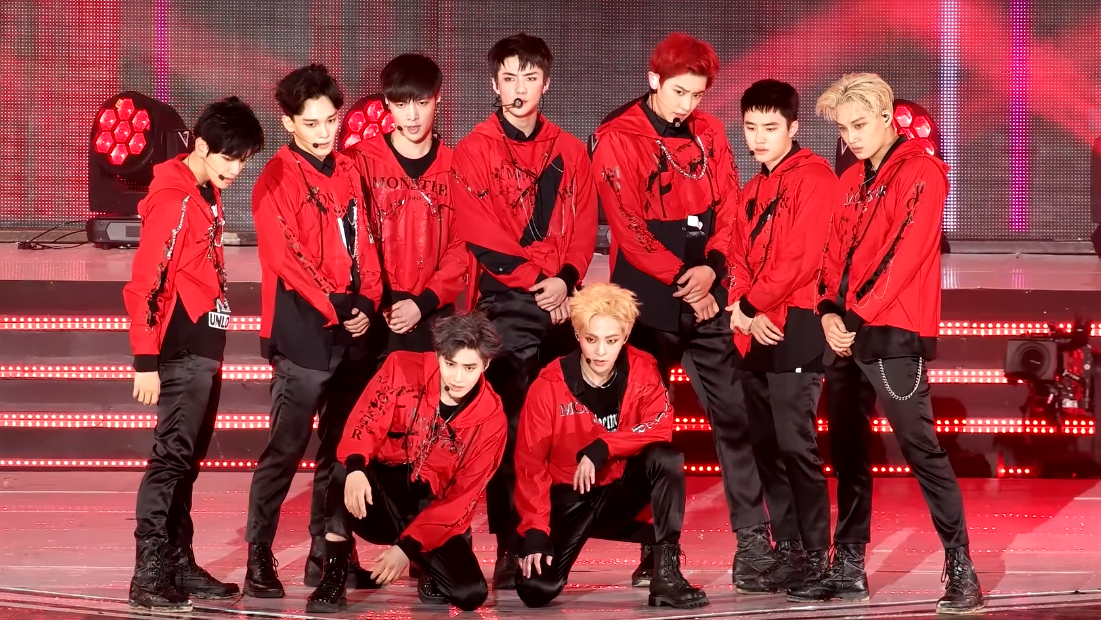
เอ็กโซ

| name = เอ็กโซ
| image = Exo monster 160618 suwon.png
| landscape = yes
| caption = เอ็กโซในเดือนสิงหาคม 2016จากซ้ายไปขวา ยืน: แบ็กฮย็อน, เฉิน, เลย์, เซฮุน, ชันย็อล, ดี.โอ., และไคจากซ้ายไปขวา คุกเข่า: ซูโฮ, ซิ่วหมิน
| origin = โซล เกาหลีใต้
| years_active = 2012–ปัจจุบัน
| current_members = * ซิ่วหมิน
* ซูโฮ
* เลย์ (นักร้อง)|เลย์
* พย็อน แบ็ก-ฮย็อน|แบ็กฮย็อน
* เฉิน (นักร้อง)|เฉิน
* ชันย็อล
* ดี.โอ. (นักร้อง)|ดี.โอ.
* ไค (นักร้อง)|ไค
* โอ เซ-ฮุน|เซฮุน
| past_members = * ลู่ หาน
* คริส อู๋|คริส
* หวง จื่อเทา|เทา
เอ็กโซ (; , มักเขียน EXO) เป็นบอยแบนด์สัญชาติจีนและเกาหลีใต้ ก่อตั้งขึ้นที่โซล ภายใต้สังกัด เอสเอ็มเอนเตอร์เทนเมนต์|SM เอนเตอร์เทนเมนต์ EXO ฟอร์มวงขึ้นในช่วงปี ค.ศ. 2011 และเปิดตัวในปี 2012 ประกอบด้วยสมาชิกจำนวนเก้าคนคือ ซูโฮ, พย็อน แบ็ก-ฮย็อน|แบ็กฮย็อน, ชันย็อล, ดี.โอ. (นักร้อง)|ดี.โอ., ไค (นักร้อง)|ไค, โอ เซ-ฮุน|เซฮุน, ซิ่วหมิน, เลย์ (นักร้อง)|เลย์ และเฉิน (นักร้อง)|เฉิน พวกเขาเป็นที่รู้จักในเรื่องความแปลกใหม่ของแนวเพลง ซึ่งเป็นที่ยอมรับและถูกชื่นชมในการนำดนตรีที่หลากหลายเข้ามาใช้ในการผลิตผลงาน ไม่ว่าจะเป็น ป็อป, ฮิปฮอป, อาร์แอนด์บีร่วมสมัย|อาร์แอนด์บี, ดนตรีอิเล็กทรอนิกส์แดนซ์|อีดีเอ็ม รวมถึง เฮาส์ (แนวดนตรี)|เฮาส์, แทร็ป และ ซินท์ป็อป EXO ทำการแสดงดนตรีในภาษาเกาหลี, จีนกลาง|แมนดาริน และภาษาญี่ปุ่น|ญี่ปุ่น ในประเทศต่าง ๆ ทั่วโลก พวกเขาถูกจัดอันดับให้เป็นที่สุดของกลุ่มคนผู้มีชื่อเสียงในการจัดอันดับผู้ทรงอิทธิพลในเกาหลีโดยนิตยสารฟอบส์ ในปี 2014 และในปี 2015 EXO ก็ถูกยกย่องให้เป็น "บอยแบนด์ที่ยิ่งใหญ่ที่สุดในโลก" โดยสื่อสาธารณะ
เดิมที EXO เปิดตัวด้วยสมาชิกทั้งหมด 12 คน แยกเป็นสองกลุ่มย่อย คือ เอ็กโซ-เค (EXO-K) (ซูโฮ|ซูโฮ, พย็อน แบ็ก-ฮย็อน|แบ็กฮย็อน, ชันย็อล, ดี.โอ. (นักร้อง)|ดี.โอ., ไค (นักร้อง)|ไค, โอ เซ-ฮุน|เซฮุน) และ เอ็กโซ-เอ็ม (EXO-M) (ซิ่วหมิน, เลย์ (นักร้อง)|เลย์, เฉิน (นักร้อง)|เฉิน และอดีตสมาชิก คริส ลู่หาน เทา) โดยมีจุดมุ่งหมายเดิมคือให้โปรโมทแยกกันระหว่างเกาหลีใต้-จีน อย่างไรก็ตาม ครั้งสุดท้ายที่มีการแยกกันโปรโมทเพลงคือในช่วงปี ค.ศ. 2014 หลังจากนั้นเป็นต้นมา EXO ก็ได้ปฏิบัติงานในฐานะวงเดี่ยวพร้อมทั้งทำการแสดงและปล่อยผลงานในหลากหลายภาษามาโดยตลอด
อัลบั้มเต็มชุดแรกของ EXO 'เอกซ์โอเอกซ์โอ (อัลบั้ม)|XOXO' (ปี 2013) กับซิงเกิลยอดฮิตอย่าง "'Growl" ได้สร้างชื่อเสียงเป็นปรากฏการณ์ให้กับวงอย่างมากมาย EXO ชนะรางวัลแดซังในงาน Golden Disc Awards ครั้งที่ 28 และรางวัล Album of the Year (อัลบั้มแห่งปี) ในงาน เอ็มเน็ตเอเชียนมิวสิกอะวอดส์|Mnet Asian Music Awards ครั้งที่ 15 ตัวอัลบั้มสามารถทำยอดขายได้ถึงหนึ่งล้านชุด ส่งผลให้ EXO เป็นกลุ่มไอดอลที่ทำยอดขายได้ดีที่สุดในรอบ 12 ปี รวมถึงอัลบั้มและผลงานถัด ๆ มา พวกเขาก็ยังสามารถรักษายอดขายไว้ได้อย่างต่อเนื่อง อัลบั้มเต็มชุดที่สอง 'เอ็กโซดัส (อัลบั้มเอ็กโซ)|EXODUS' (ปี 2015) และอัลบั้มชุดที่สามของพวกเขา 'เอ็ก'แซ็กต์|EX'ACT' (ปี 2016) ก็ยังสามารถจำหน่ายได้หลักล้านชุดเช่นเดียวกัน ผลงานอัลบั้มนี้รวมถึงอีพี โอเวอร์โดส (อีพี)|Overdose (ปี 2014) ของพวกเขาชนะรางวัลมากมายไม่ว่าจะเป็นรางวัลแดซัง สาขาอัลบั้ม สามครั้งติดต่อกันในงาน Golden Disc Awards ครั้งที่ 29, 30 และ 31ชนะรางวัล Album of the Year สามครั้งติดในงาน Mnet Asian Music Awards ครั้งที่ 16, 17 และ 18 เช่นเดียวกันกับรางวัลแดซังในงานประกาศรางวัล Seoul Music Awards ครั้งที่ 24, 25 และ 26 อัลบั้มเต็มชุดที่สี่ของพวกเขา 'เดอะวอร์ (อัลบั้ม)|The War (ปี 2017) กลายเป็นอัลบั้มที่สามารถทำยอดจำหน่ายได้มากที่สุดของ EXO ด้วยตัวเลขกว่า 1 ล้าน 6 แสน ชุด ในประเทศเกาหลีใต้ EXO ยังคงขึ้นรับรางวัล Artist of the Year (ศิลปินแห่งปี) เป็นปีที่สอง ในงาน Melon Music Awards ครั้งที่ 9Cite web|title=EXO Wins Best Artist Of The Year At The 2017 Melon Music Awards, Total Of Five Awards Soompi|website=www.soompi.com|language=en-US และสามารถรักษามาตรฐานของตนโดยมุ่งหน้าทำลายสถิติของตนเองด้วยการคว้ารางวัล Album of the Year ได้เป็นปีที่ 5 ได้ในงานประกาศรางวัล Mnet Asian Music Awards ครั้งที่ 19 นอกจากนั้นเองอัลบั้ม เดอะวอร์ (อัลบั้ม)|The War ก็ยังเป็นอัลบั้มที่ขึ้นอันดับสูงสุดบนชาร์ต บิลบอร์ด 200 ของพวกเขา
== ประวัติ ==
=== 2006-2012: การก่อตั้งวงและการเปิดตัวอย่างเป็นทางการ ===
ไฟล์:Exo 2012.jpg|thumb|300px|EXO ที่คอนเสิร์ต SM Town Live World Tour III เดือนพฤศจิกายน ปี ค.ศ. 2012 ในประเทศสิงคโปร์หัวหน้าของกลุ่ม EXO-K ซูโฮ เป็นคนแรกที่ได้เข้ามารับการฝึกฝนในค่าย เอสเอ็มเอนเตอร์เทนเมนต์|SM เอนเตอร์เทนเมนต์ หลังจากออดิชั่นผ่านในระบบแคสติ้งเมื่อปี ค.ศ. 2006 ในปีถัดมา ไค (นักร้อง)|ไค ซึ่งได้รับการสนับสนุนจากทางครอบครัวในเส้นทางนี้เองก็ได้ชนะการออดิชั่นในการประกวด SM Youth Best Contest และได้เซ็นสัญญาเข้ามาในทันที เช่นเดียวกับ ชันย็อล ซึ่งได้อันดับที่ 2 ในการประกวด Smart Model Contest พร้อมทั้ง โอ เซ-ฮุน|เซฮุน ที่ถูกพบและทาบทามโดยแมวมองของทางค่ายและได้รับการแคสติ้งเข้ามาภายในบริษัท ภายในปี 2008 และในปี 2010 ดี.โอ. (นักร้อง)|ดี.โอ. ซึ่งได้รับข้อเสนอในการเซ็นสัญญาจากทางค่ายหลังจากที่เห็นคุณสมบัติในตัวเขาจากการออดิชั่นก็ได้เข้าสังกัดเป็นลำดับถัดมา โดยสมาชิกคนสุดท้ายของฝั่ง EXO-K ก็คือ พย็อน แบ็ก-ฮย็อน|แบ็กฮย็อน ซึ่งได้เข้ามาในบริษัทด้วยระบบแคสติ้งภายในปี 2011 และใช้เวลาฝึกฝนอยู่ประมาณเพียงหนึ่งปีเท่านั้นจึงเดบิวต์สู่สายตาสาธารณชน สำหรับฝั่ง EXO-M คริส ได้ผ่านการออดิชั่น Global Audition จากประเทศประเทศแคนาดา|แคนาดาในปี ค.ศ. 2008 เขาได้ย้ายมาอยู่ที่ประเทศเกาหลีใต้เพื่อฝึกฝนเพื่อเป็นศิลปิน เช่นเดียวกันในปีเดียวกันนั้นเอง เลย์ (นักร้อง)|เลย์ ก็ได้ผ่านการออดิชั่นจากฉางชาและย้ายมาในประเทศเกาหลี ในขณะที่ ซิ่วหมิน เองก็ได้เข้าร่วมการแข่งขันพร้อมกันกับเพื่อนของเขาและชนะอันดับที่ 2 ในการออดิชั่นได้ในปี 2010 ลู่หาน นั้นถูกทาบทามเข้ามาในสังกัดโดยตัวแทนของทางค่ายในขณะที่เขาเดินเที่ยวอยู่ในแขวงมย็อง|มย็องดงและผ่านการออดิชั่นเข้ามาในเวลาถัดมา เช่นเดียวกับ เทา ซึ่งถูกทาบทามจากรายการโชว์ทักษะพิเศษ และสมาชิกคนสุดท้ายซึ่งก็คือ เฉิน เขาผ่านเข้ามาเป็นหนึ่งในสมาชิกได้โดยผ่านการแคสติ้งจากทางค่ายในปี ค.ศ. 2011
สมาชิก เลย์ ได้ให้สัมภาษณ์ในรายการแข่งขันจัดหาศิลปินในประเทศจีน Idol Producer เกี่ยวกับการก่อตั้งวง EXO ว่า จากเด็กฝึกหัดทั้งหมด 120 คน 20 คนนั้นตกรอบเหลือเพียง 100 คน 60 คนเป็นผู้ถูกเลือกหลังจากนั้นก็มีการทดสอบคัดเหลือผู้ที่มีคุณสมบัติเพียง 24 คนเท่านั้น ในแต่ละอาทิตย์จะมีการทดสอบซึ่งจะมีหนึ่งคนถูกตัดออกเสมอ จนสุดท้ายก็เหลือเพียงเมมเบอร์ 12 คนที่ได้กลายเป็น EXO
โดยในเดือนมกราคม 2011 อี ซูมาน|อี ซู-มัน ได้ประกาศว่าจะมีการเปิดตัวบอยแบนด์กลุ่มใหม่ในเดือนมีนาคม-เมษายน ปี 2011ซึ่งรูปของสมาชิก 7 คนที่ได้ใช้ชื่อกลุ่มว่า M1 ขณะที่กำลังซ้อมเต้นอยู่ได้รั่วไหลทางสื่อออนไลน์ ต่อมาในเดือนพฤษภาคม 2011 อี ซู-มัน ได้พูดถึงวงดังกล่าวกับกระแสธุรกิจฮันรยูในการสัมมนา ณ มหาวิทยาลัยสแตนฟอร์ด ซึ่งในการสัมมนาครั้งนั้นเอง เขาได้อธิบายเหตุผลในการแบ่งกลุ่มดังกล่าวเป็น 2 กลุ่มย่อย คือ M1 และ M2 โดยจะทำการโปรโมทด้วยเพลงเดียวกันทั้งในเกาหลีและจีน ซึ่งนายอีเองได้วางแผนไว้ว่าจะเปิดตัววงดังกล่าวได้ในเดือนพฤษภาคม 2011 แต่การเปิดตัวต้องล่าช้าออกไป รวมทั้งไม่มีข่าวคราวของวงดังกล่าวจนถึงเดือนตุลาคม 2011 เมื่อถึงเดือนธันวาคม ปี 2011 ทางกลุ่มได้ถูกเปิดตัวภายใต้ใช้ชื่อว่า EXO (เอ็กโซ) พร้อมกับสมาชิก 12 คน โดยมีการเผยแพร่คลิปทีเซอร์ที่อัปโหลดผ่านในยูทูบทั้งหมด 23 คลิป ตั้งแต่เดือนธันวาคม 2011 จนถึงเดือนกุมภาพันธ์ 2012เป็นการเปิดตัว โดยที่ ไค, เฉิน รวมถึงอดีตสมาชิกอย่าง ลู่หาน และ เทา เป็นสมาชิก 4 คนแรกที่ได้ปรากฏตัวต่อสาธารณชนครั้งแรกในรายการ Gayo Daejun ของสถานีโทรทัศน์ SBS ในวันที่ 29 ธันวาคม 2011
EXO-K และ EXO-M ได้ปล่อยซิงเกิลเปิดตัว MAMA (เพลงของเอ็กโซ)|MAMA ในวันที่ 8 เมษายนตามมาด้วยการปล่อยอีพี มาม่า (อีพี)|MAMA ในวันที่ 9 เมษายน โดยในวันก่อนหน้านั้น EXO-K ได้มีการแสดงเปิดตัวในรายการ ดิ มิวสิก เทรนด์ ในขณะที่ EXO-M ก็ได้แสดงในงาน China's 12th Yinyue Fengyun Bang Awards ในวันเดียวกัน หลายวันถัดมา เพลงดังกล่าวก็อยู่ในอันดับที่ 1 ของเว็บไซต์เพลงออนไลน์ และชาร์ตเพลงในจีนโดยอัลบั้มของ EXO-M อยู่ในอันดับที่ 2 บน ซินา อัลบั้ม ชาร์ต ของจีน ,อันดับที่ 5 บน กาอน ซิงเกิล ชาร์ต ของเกาหลีใต้ และอันดับที่ 12 บน บิลบอร์ด เวิลด์ อัลบั้ม ชาร์ตส่วนอัลบั้มของ EXO-K อยู่ในอันดับที่ 1 บน กาอน ซิงเกิล ชาร์ต
และอันดับที่ 8 บน บิลบอร์ด เวิลด์ อัลบั้ม ชาร์ตในขณะที่มิวสิกวีดีโอ MAMA ของ EXO-M อยู่ในอันดับที่ 1 ของเว็บสตรีมมิงของจีน ส่วนของ EXO-K ก็อยู่ในอันดับที่ 7 บน ยูทูบ โกลบอล ชาร์ต
=== 2013-2014: อัลบั้มสตูดิโอชุดแรกและทัวร์คอนเสิร์ตเดี่ยวครั้งแรก, การประสบความสำเร็จ, คริสและลู่หานยื่นฟ้องต่อสังกัด ===
ไฟล์:Korea President Park KPOP cONCERT 20130628 07.jpg|thumb|left|250px|EXO ทั้ง 12 คน กับอดีตประธานาธิบดีเกาหลีใต้ พัก กึน-ฮเย วันที่ 28 มิถุนายน 2013 ในประเทศจีน
31 พฤษภาคม 2013 EXO comeback เพลง Wolf ซึ่งเป็นเพลงจากอัลบั้มเต็มอัลบั้มแรก XOXO หลังจากห่างหายไปนานเกือบ 1 ปี บนเวที M countdown ซึ่งการ comeback ครั้งนี้ EXO-K และ EXO-M ได้กลับมารวมตัวกันทั้ง 12 คน
หลังจากจบการโปรโมตเพลง Wolf บนเวที Inkigayo ในวันที่ 21 กรกฎาคม 2013 EXO ได้ comeback อีกครั้ง ในเพลง Growl ซึ่งเป็นเพลงจากอัลบั้ม Repackage XOXO ซึ่งอัลบั้มนี้ได้เพิ่มเพลงใหม่ 3 เพลง ได้แก่ Growl, Lucky, XOXO และในวันที่ 1 สิงหาคม 2013 EXO ได้ comeback stage บนเวที M countdown
และในเดือนกันยายน เป็นช่วงจบการโปรโมตของเพลง Growl บนเวที Music Core ในวันที้ 7 กันยายน 2013 ซึ่งเพลง Growl ได้ความนิยมเป็นอย่างมาก ทำให้ EXO ได้รับรางวัลจากงานต่างๆมากมาย เช่น Song Of The Years หรือ Album Of The Years ซึ่งอัลบั้ม Repackage XOXO มียอดขาย 500,000 ก๊อปปี้ สร้างสถิติกลุ่มศิลปินที่ขายอัลบั้มได้มากที่สุดในปี 2013 จนกระทั่ง EXO comeback อีกครั้ง ในมินิอัลบั้ม Miracle In December โดย โปรโมตเพลง Miracle In December ซึ่งในช่วงแรก จะมีแค่ แบคฮยอน, เฉิน และดีโอ มาโปรโมต ต่อมาก็ได้มี ลู่หาน และ เลย์ มาสมทบด้วย และในช่วงหลังๆการโปรโมตเพลง Miracle In December ก็จะมีเพลง Christmas day เป็น Special satge ซึ่งได้โปรโมตทั้ง 12 คน และในวันที่ 5 ธันวาคม 2013 EXO ได้ comeback stage บนเวที M! Countdown
วันที่ 1 เมษายน 2014 SM เอนเตอร์เทนเมนต์ ได้แถลงว่า EXO จะเริ่มโปรโมทมินิอัลบัมใหม่ในวันที่ 15 พฤษภาคม โดยได้ปล่อยรูปทีเซอร์เดี่ยวออกมา และมีชื่อของเพลงไตเติ้ลว่า "Overdose"
ในวันที่ 15 เมษายน 2014 เวลาราว 20:00 น. EXO ได้แสดง comeback showcase โดยออกอากาศผ่านทาง Samsung Music ในระบบออนไลน์ ซึ่งเป็นที่แรกในการปล่อยมิวสิกวิดีโอเพลง Overdose ให้แฟนๆได้รับชม รวมทั้งได้แสดงเพลงฮิตเก่าๆ ของพวกเขาในโชว์เคสครั้งนี้ด้วย โดย EXO ได้โปรโมทมินิอัลบัมนี้ทั้ง 2 ประเทศ คือ เกาหลีและจีนไปพร้อมกันเช่นเคย แต่ด้วยสถานการณ์ของเกาหลีใต้เรื่องอุบัติเหตุเรือเฟอร์รี่ในเวลานั้น ทำให้ EXO-K ต้องเลื่อนโปรโมทที่เกาหลีใต้ออกไปก่อน ส่วนทางด้าน EXO-M ได้คัมแบ็คที่จีนในวันที่ 19 เมษายน 2014 บนเวที Global Chinese Music โดยในตอนแรกมินิอัลบัมนี้จะถูกปล่อยออนไลน์ในวันที่ 21 เมษายน แต่ถูกเลื่อนออกไปเป็น 7 พฤษภาคม 2014 จึงทำให้เพลง Overdose ของพวกเขาได้รับการตอบรับอย่างดีเยี่ยมจากชาร์ตเพลง จนได้รับ "All-kill" ภายในเวลา 7 ชั่วโมงหลังจากที่ปล่อยเพลงออกมาหนังสือ Exo (Exoplanet) หน้า 7
=== 2015-2017: ผลงานเป็นที่รู้จักและมีชื่อเสียงอย่างกว้างขวาง, เทายื่นฟ้องต่อสังกัด, คริสและลู่หานถอนตัวออกจากวง ===
=== 2018–ปัจจุบัน: อัลบั้มเต็มชุดแรกในประเทศญี่ปุ่น, การแสดงสดที่สนามกีฬาโอลิมปิกฤดูหนาวและการได้รับการยอมรับ ===
ไฟล์:After the 2018 Winter Olympics closing ceremony 5.jpg|thumb|320x320px|EXO กับประธานาธิบดีเกาหลีใต้ มุน แจ-อิน และ อิวานกา ทรัมป์ พร้อมทั้งซีแอล (นักร้อง)|ซีแอล ที่งานแข่งขันกีฬาโอลิมปิกฤดูหนาว ในเดือนกุมภาพันธ์ ปี 2018
ในวันที่ 16 มกราคม "พาวเวอร์ (เพลงของเอ็กโซ)|Power" ได้ถูกนำไปเปิดในงานแสดงน้ำพุแห่งดูไบ ณ ทะเลสาบบุรจญ์เคาะลีฟะฮ์ในสหรัฐอาหรับเอมิเรตส์ ถือเป็นเพลงสัญชาติเกาหลีเพลงแรกที่ได้ใช้ในงานแสดงนี้ การแสดงน้ำพุจะควบคุมการทำงานด้วยระบบคอมพิวเตอร์ แสดงประกอบดนตรีพร้อมแสงสีอย่างอลังการ สมาชิกวง EXO ทั้ง 7 คน (ไม่รวม ดี.โอ. และ เลย์) เองก็ได้เดินทางเพื่อไปชมงานแสดงครั้งนี้ด้วยเช่นกัน โดยตามกำหนดแล้วนั้นเพลง "Power" จะถูกเปิดในการแสดงน้ำพุนี้ไปจนสิ้นเดือนมกราคม อย่างไรก็ตามกำหนดการดังกล่าวได้ถูกเลื่อนขยายออกไปจนถึงวันที่ 31 มีนาคม จึงนับได้ว่าโชว์น้ำพุนั้นใช้เพลงนี้ในการทำการแสดงทั้งหมด 5 ครั้งต่อสัปดาห์ด้วยกัน ในวันที่ 31 มกราคม EXO ได้ปล่อยอัลบั้มเต็มชุดแรกของพวกเขาในประเทศญี่ปุ่น ชื่อว่า "เคานต์ดาวน์ (อัลบั้มเอ็กโซ) |COUNTDOWN" อัลบั้มได้เปิดตัวบนชาร์ตรายสัปดาห์ด้วยอันดับที่ 1 บนชาร์ตชื่อดังอย่าง ออริคอน โดยสามารถทำยอดขายรวมได้ประมาณ 89,000 ชุด ทำให้ EXO เป็นศิลปินต่างชาติกลุ่มแรกในญี่ปุ่นที่สามารถนำผลงานทั้งซิงเกิลและอัลบั้มเต็มขึ้นสู่อันดับที่ 1 บนชาร์ตรายสัปดาห์ของออริคอนได้Cite web|title=EXO Tops Weekly Oricon Chart With 1st Japanese Studio Album Soompi|website=www.soompi.com โดยภายใน 10 วันหลังจากเปิดตัวอัลบั้ม ในวันที่ 9 กุมภาพันธ์ "COUNTDOWN" ก็ได้รับการรับรองอยู่ในระดับ 'ทองคำ' โดยสมาคมอุตสาหกรรมแผ่นเสียงของญี่ปุ่น
ในช่วงต้นเดือนกุมภาพันธ์ได้มีการประกาศว่า EXO ได้เป็นส่วนหนึ่งในการแสดงปิดงาน โอลิมปิกฤดูหนาว 2018 ที่เมืองพย็องชังในวันที่ 25 กุมภาพันธ์ ในฐานะตัวแทนของอุตสาหกรรมเพลงเคป็อปร่วมกับ ซีแอล (นักร้อง)|ซีแอล EXO ได้เปิดฉากการแสดงที่ยอดเยี่ยมด้วยการโชว์เพลงยอดฮิตอย่าง Growl และ Power การแสดงครั้งนี้ได้ยกระดับอุตสาหกรรมวงการเพลงของเคป็อปไปอีกขั้น โดยได้รับการตอบรับอย่างดีจากผู้คนทั่วโลกและถือได้ว่าเป็นการสร้างประวัติศาสตร์หน้าใหม่ของวงการเพลงเกาหลีที่ไม่มีกลุ่มใดเคยทำมาก่อน และก่อนหน้านั้นเอง แบ็กฮย็อนหนึ่งในสมาชิกวง EXO ได้รับเกียรติให้ร่วมขับร้องเพลงชาติในพิธีเปิดงานต้อนรับคณะกรรมการโอลิมปิกสากล ในวันที่ 5 กุมภาพันธ์ ซึ่งวง EXO นั้นก็ได้ทำการแสดงบนเวทีพิเศษในคอนเสิร์ตนับถอยหลัง 100 วัน สู่วันเปิดงาน โอลิมปิกฤดูหนาว 2018 ไปในวันที่ 1 พฤศจิกายน ปี ค.ศ. 2017 ด้วยเช่นกัน
ในเดือนมีนาคมถัดมา โรงกษาปณ์แห่งชาติเกาหลีที่ได้รับผิดชอบในการผลิตเหรียญรางวัลงานแข่งขันโอลิมปิกฤดูหนาวได้ออกมาประกาศว่าจะผลิตเหรียญที่ระลึกขึ้นสำหรับ EXO เพื่อเป็นเกียรติให้กับการที่พวกเขาได้ขึ้นเป็นจุดศูนย์กลางของกระแสความนิยมในวงการเพลงเกาหลีใต้ ซึ่ง EXO เป็นศิลปินกลุ่มแรกและกลุ่มเดียวในขณะนี้ที่ได้รับเกียรตินี้จากหน่วยงานของรัฐบาล โดยทางโรงกษาปณ์มีแผนที่จะปล่อยเหรียญที่ระลึกออกมาในช่วงกลางเดือนเมษายน
== สมาชิก ==
| class="wikitable"
! colspan=3 | ชื่อในวงการ
! colspan=3 | ชื่อจริง
! rowspan=2 | วันเกิด
! rowspan=2 | สถานที่เกิด
! rowspan=2 | สัญชาติ
! rowspan=2 | ตำแหน่ง
! rowspan=2 | ยูนิต
! rowspan=2 | ระยะการเข้าร่วมวง
|-
! ไทย
! เกาหลี
! อังกฤษ
! ไทย
! เกาหลี / จีน
! อังกฤษ
|-
| ซิ่วหมิน
| 시우민
| Xiumin
| คิม มิน-ซ็อก
| 김민석
| Kim Min-seok
|
| จังหวัดคย็องกี|คย็องกี
| rowspan="2" |
| นักร้องนำ, แร็ปเปอร์, นักเต้นนำ
| EXO-M, EXO-CBX
| rowspan="9" | 2012–ปัจจุบัน
|-
| ซูโฮ
| 수호
| Suho
| คิม จุน-มย็อน
| 김준면
| Kim Jun-myeon
|
| โซล
| หัวหน้าวง, นักร้องนำ
| EXO-K
|-
| เลย์ (นักร้อง)|เลย์
| 레이
| Lay
| จาง อี้ชิง
| 张艺兴
| Zhang Yixing
|
| มณฑลหูหนาน
|
| นักร้องเสริม, นักเต้นหลัก
| EXO-M
|-
| พย็อน แบ็ก-ฮย็อน|แบ็กฮย็อน
| 백현
| Baekhyun
| พย็อน แบ็ก-ฮย็อน
| 변백현
| Byun Baek-hyun
|
| จังหวัดคย็องกี|คย็องกี
| rowspan="6" |
| นักร้องเสียงหลัก
| EXO-K, EXO-CBX
|-
| เฉิน (นักร้อง)|เฉิน
| 첸
| Chen
| คิม จง-แด
| 김종대
| Kim Jong-dae
|
| แทจ็อน
| นักร้องเสียงหลัก
| EXO-M, EXO-CBX
|-
| ชันย็อล
| 찬열
| Chanyeol
| พัก ชัน-ย็อล
| 박찬열
| Park Chan-yeol
|
| โซล
| นักร้องเสริม, แร็ปเปอร์หลัก
| EXO-K
|-
| ดี.โอ. (นักร้อง)|ดี.โอ.
| 디오
| D.O.
| โท กย็อง-ซู
| 도경수
| Do Kyung-soo
|
| จังหวัดคย็องกี|คย็องกี
| นักร้องเสียงหลัก
| EXO-K
|-
| ไค (นักร้อง)|ไค
| 카이
| Kai
| คิม จง-อิน
| 김종인
| Kim Jong-in
|
| ช็อลลาใต้
| นักร้องเสริม, แร็ปเปอร์, นักเต้นหลัก, เซ็นเตอร์
| EXO-K
|-
| โอ เซ-ฮุน|เซฮุน
| 세훈
| Sehun
| โอ เซ-ฮุน
| 오세훈
| Oh Se-hun
|
| โซล
| นักร้องสนับสนุน, แร็ปเปอร์นำ, นักเต้นนำ, น้องเล็ก
| EXO-K
|-
! colspan="12" |อดีตสมาชิก
|-
|ลู่หาน
| 루한
| Luhan
| ลู่ หาน
| 鹿晗
| Lu Han
|
| ปักกิ่ง
| rowspan="3" |
| นักร้องนำ, นักเต้นนำ
| rowspan="3" | EXO-M
| rowspan="2" | 2012–2014
|-
|คริส
| 크리스
| Kris
| อู๋ อี้ฝาน
| 吴亦凡
| Wu Yifan
|
| มณฑลกวางตุ้ง
| หัวหน้าวงยูนิต M, นักร้องเสริม, แร็ปเปอร์หลัก
|-
| เทา
| 타오
| Tao
| หวง จื่อเทา
| 黃子韬
| Huang Zitao
|
| มณฑลซานตง|มณฑลชานตง
| นักร้องเสริม, แร็ปเปอร์นำ, นักเต้นนำ
| 2012–2015
|
== ยูนิตย่อยและกิจกรรมเดี่ยวของสมาชิก ==
ไฟล์:161031_첸백시_1주년_3.png|alt=|left|thumb|240x240px|เอ็กโซ-ซีบีเอกซ์ ที่งานโชว์เคสเดบิวต์ครั้งแรกในวันที่ 31 ตุลาคม ปี 2016
ในวันที่ 5 ตุลาคม ปี ค.ศ. 2016 ทางบริษัทเอสเอ็มเอนเตอร์เทนเมนต์ได้ประกาศเปิดตัวยูนิตย่อยแรกของเอ็กโซ ซึ่งประกอบไปด้วยสมาชิกสามคนคือ เฉิน (นักร้อง)|เฉิน, พย็อน แบ็ก-ฮย็อน|แบ็กฮย็อน และซิ่วหมิน ที่ได้มีผลงานร่วมกันร้องเพลงประกอบละครหลัก เพลง "ฟอร์ยู" ให้กับละครโทรทัศน์ทางช่องเอสบีเอสเรื่อง "ข้ามมิติ ลิขิตสวรรค์" ไปก่อนหน้าไม่นานนัก ในวันที่ 24 เดือนเดียวกัน ทางยูนิตก็ได้ถูกเปิดเผยในชื่อที่เรียกว่า เอ็กโซ-ซีบีเอกซ์ ซึ่ง "ซีบีเอกซ์" นั้นมีความหมายจากการนำตัวอักษรภาษาอังกฤษพยัญชนะแรกของทั้งสามคน (Chen, Baekhyun และ Xiumin มาย่อเหลือเป็น CBX โดยสามารถเรียกชื่อในภาษาอังกฤษคือ "ซีบีเอกซ์" หรือภาษาเกาหลี "เฉินแบ็กชิ")
เอ็กโซ-ซีบีเอกซ์ได้ปรากฏตัวสู่สายตาสาธารณะชนครั้งแรกด้วยเอกซ์เทนเดดเพลย์ชื่อ "เฮย์มามา!" มิวสิกวิดีโอสำหรับเพลงนำที่มีชื่อเดียวกับเอกซ์เทนเดดเพลย์ ถูกปล่อยออกมาในวันที่ 31 ตุลาคม อัลบั้มของพวกเขาจัดว่าอยู่ในขั้นประสบความสำเร็จโดยสามารถทำยอดขายได้มากที่สุดในหมวดศิลปินยูนิตย่อยในปี 2016 ด้วยตัวเลขกว่า 275,191 ชุดด้วยกัน เอ็กโซ-ซีบีเอกซ์ได้เปิดตัวครั้งแรกในประเทศญี่ปุ่นในวันที่ 24 พฤษภาคม 2017 ด้วยเอกซ์เทนเดดเพลย์ "เกิลส์ (อีพีเอ็กโซ-ซีบีเอกซ์)|เกิลส์" ซึ่งก่อนปรากฏตัวในประเทศญี่ปุ่นนั้น พวกเขาได้ปล่อยมิวสิกวิดีโอของเพลงโปรโมตหลัก "คา-ชิง! (เพลงของเอ็กโซ-ซีบีเอกซ์)|คา-ชิง!" มาก่อนแล้วในวันที่ 30 เมษายน 2017 หลังจากปล่อยตัวอัลบั้มออกมา พวกเขาสามารถทำยอดขายได้กว่า 60,000 ชุด และสามารถขึ้นไปสู่อันดับต้น ๆ ในชาร์ตการจัดอันดับอัลบั้มของแกออนชาร์ตประเทศเกาหลีใต้ได้ด้วยเช่นกัน
== บทบาทด้านอื่นในวงการ ==
=== พรีเซนเตอร์โฆษณา ===
ในช่วงต้นเดือนกุมภาพันธ์ของปี ค.ศ. 2013 EXO ได้มีบทบาทในการเป็นพรีเซนเตอร์ให้กับแบรนด์เสื้อผ้า "โคลอนสปอร์ต" ทางแบรนด์ได้ตั้งชื่อรุ่นรองเท้าตามชื่อของพวกเขาคือ "MOVE-XO"นอกจากนี้เองทางวงก็ได้เปิดตัวแบรนด์เสื้อผ้าของตัวเองที่เรียกว่า "Boy Who Cried Wolf" (BWCW) ซึ่งเป็นการหุ้นกับแบรนด์เสื้อผ้าสไตล์สตรีทหลากหลายยี่ห้อด้วยกัน โดยร้านค้าของแบรนด์นั้นตั้งอยู่ที่ OUTLAB ถนนชินซาดงคาโรซูกิล อีกทั้ง EXO ก็ได้มีสัญญาเป็นจำนวนสองปีกับแบรนด์เครื่องสำอาง "Nature Republic" ด้วยเช่นกันปัจจุบันวง EXO ได้ทำหน้าที่เป็นพรีเซนเตอร์ให้กับแบรนด์สินค้ามากมายหลายชนิดไม่ว่าจะเป็น "ซัมซุง", แบรนด์เสื้อผ้า "SPAO", ไอศกรีม"บาสกิ้นรอบบิ้นส์|บาสกิ้น รอบบิ้นส์", ชุดนักเรียน"ไอวีคลับ", แบรนด์แฟชั่น "MCM", ขนมเปเปโร, "ลอตเต้เวิลด์", ห้างสรรพสินค้าปลอดภาษี"ลอตเต้ดิวตี้ฟรี", "ชาเย็นคังชือฝุ," หมวก"แฮทส์ออน," ไก่"กุมเน", และรองเท้ากีฬา"สเก็ตเชอร์ส"Cite web|title=Star Avenue > Lotte Duty Free Music Video > Movie Sketch > EXO LOTTE DUTY FREE|website=en.lottedfs.com
=== การช่วยเหลือสังคม ===
สมาชิกฝั่ง EXO-K ได้รับเกียรติให้เป็นทูตสันถวไมตรีสำหรับงาน Red Cross Youth ในประเทศเกาหลีใต้ในเดือนธันวาคมปี ค.ศ. 2012 EXO และ นักแสดงสาว แพ ดู-นา ได้รับแต่งตั้งให้เป็นทูตสันถวไมตรีร่วมกันอย่างเป็นทางการในงาน Fashion-KODE ปี 2014 ซึ่งมีกระทรวงวัฒนธรรมกีฬาและการท่องเที่ยวของเกาหลีและหน่วยงานจัดงานเทศกาลแฟชั่นของเกาหลีร่วมกันเป็นเจ้าภาพในเดือนกรกฎาคม ปี ค.ศ. 2014 และในเดือนกรกฎาคมปีเดียวกัน บริษัทซัมซุงได้ประกาศให้ EXO เป็นแบรนด์แอมบาสเดอร์ในงานแข่งขันกีฬาโอลิมปิกเยาวชนฤดูร้อน 2014
ในปี ค.ศ. 2015 EXO ได้เข้าร่วมโปรเจกต์ "Smile for U" ซึ่งเป็นการร่วมมือกันระหว่างบริษัท SM เอนเตอร์เทนเมนต์ และ ยูนิเซฟ ที่ได้จัดโครงการการกุศลทางด้านการศึกษาสาขาดนตรีเพื่อเยาวชนในทวีปเอเชีย โดยทางสังกัดได้นำเงินรายได้ส่วนหนึ่งจากอัลบั้มฤดูหนาวชุดที่สอง "ซิงฟอร์ยู (อีพี)|Sing for You" และอัลบั้มเต็มชุดที่สามของพวกเขา "เอ็ก'แซ็กต์|EX'ACT" บริจาคเพื่อส่วนรวม ทั้งนี้เองสมาชิกที่ได้เข้ามามีส่วนร่วมในโปรเจกต์นี้ก็คือ ไค และ เซฮุน
==ผลงานเพลง==
=== อัลบั้มเกาหลี ===
* "เอกซ์โอเอกซ์โอ (อัลบั้ม)|XOXO" (2013)
* "เอ็กโซดัส (อัลบั้มเอ็กโซ)|EXODUS" (2015)
* "เอ็ก'แซ็กต์|EX'ACT" (2016)
* "เดอะวอร์ (อัลบั้ม)|The War" (2017)
*"ดอนท์เมสซัพมายเทมโป|Don't Mess Up My Tempo" (2018)
*"Obsession" (2019)
*"Don't Fight the Feeling" (2021)
=== อัลบั้มญี่ปุ่น ===
* "เคานต์ดาวน์ (อัลบั้มเอ็กโซ)|COUNTDOWN" (2018)
== ผลงานด้านการแสดง ==
รายการเรียลลิตี้
* 2013: "เอ็กโซส์โชว์ไทม์|EXO's Showtime"
* 2014: "เอกซ์โอเอกซ์โอเอ็กโซ|XOXO EXO"
* 2014: "เอ็กโซ 90:2014|EXO 90:2014"
* 2015: "SurpLines EXO" (ไลน์ทีวี) (เข้าร่วมโดย ซิ่วหมิน, ชันย็อล, ไค, เซฮุน และอดีตสมาชิก เทา)
* 2015: "EXO Channel"
* 2017: "EXO Tourgram"
* 2018: "Exo's World Trip on a Ladder"
ละครโทรทัศน์
* 2015: "เอ็กโซเน็กซ์ดอร์|EXO Next Door"
ดีวีดี
* 2014: "EXO's First Box"
* 2015: "EXO FROM. EXOPLANET #1 - THE LOST PLANET in Japan"
* 2015: "EXO FROM. EXOPLANET #1 - THE LOST PLANET in Seoul"
* 2015: "EXO's Second Box"
* 2016: "EXOPLANET 2 - The EXO'luXion in Japan"
* 2016: "EXOPLANET 2 - The EXO'luXion in Seoul"
* 2017: "EXOPLANET 3 - The EXO'rDIUM in Japan"
* 2017: "EXOPLANET 3 - The EXO'rDIUM in Seoul"
* 2017: "From Happiness"
* 2018: "Exo Planet #4 – The EℓyXiOn – in Japan"
*2018: "Exo Planet #4 – The EℓyXiOn – in Seoul"
==ทัวร์คอนเสิร์ต==
===คอนเสิร์ตเดี่ยว===
* 2014-2015: เอ็กโซฟรอมเอ็กโซแพลนเน็ต 1 – เดอะลอสต์แพลนเน็ต|EXO FROM. EXOPLANET #1 - THE LOST PLANET
* 2015-2016: เอ็กโซแพลนเน็ต 2 – ดิเอ็กโซ'ลูชัน|EXOPLANET 2 - The EXO'luXion
* 2016-2017: เอ็กโซแพลนเน็ต 3 – ดิเอ็กซอร์'เดียม|EXOPLANET 3 - The EXO'rDIUM
* 2017-2018: เอ็กโซแพลนเน็ต 4 – ดิอีลิเซียน|EXOPLANET 4 - The EℓyXiOn
* 2019: เอ็กโซแพลนเน็ต 5 – เอ็กซ์พลอเรชั่น|EXOPLANET 5 - EXplOration
===คอนเสิร์ตร่วม===
* 2012-2013 : SM Town Live World Tour III
* 2014-2015: SM Town Live World Tour 4|SMTown Live World Tour IV
* 2015: SM Town Live World Tour V
====คอนเสิร์ตพิเศษ====
*2013: SM Town Week: Christmas Wonderland (ร่วมกับ เอฟ(เอกซ์)|f(x))
====แขกรับเชิญ====
*2012: Super Junior – Super Show 4 (เฉพาะ EXO-M เท่านั้นที่เข้าร่วม)
== รางวัลและการเสนอชื่อเข้าชิง ==
EXO ได้รับรางวัลมากมายจากทั้งเกาหลีใต้และจีนแผ่นดินใหญ่ พวกเขาชนะรางวัลแรกให้กับวงในรายการเพลงของประเทศเกาหลีใต้ "มิวสิกแบงก์" ด้วยซิงเกิลเพลง "Wolf" ในวันที่ 14 มิถุนายน ปี ค.ศ. 2013 ปีถัดมาหลังจากการเปิดตัวอย่างเป็นทางการของพวกเขา หลังจากนั้น EXO ก็ได้ทำสถิติในการรับรางวัลกว่า 100 รางวัล เป็นศิลปินชายกลุ่มเดียวหลังจากเกิร์ลกรุปรุ่นพี่อย่าง เกิลส์เจเนอเรชัน|โซนยอชีแดEXO ชนะรางวัลใหญ่จากงานประกาศรางวัลอย่าง 'แดซัง' ทั้งหมด 23 ครั้งด้วยกัน ซึ่งรางวัลที่โดดเด่นนั้นมาจากแดซังที่ขึ้นรับภายในงานประกาศรางวัล Mnet Asian Music Awards ที่ได้ถูกบันทึกใน บันทึกสถิติโลกกินเนสส์บุ๊ก ในเรื่องของ "วงที่ชนะแดซังมากที่สุด" ปี ค.ศ. 2018 โดยรางวัลแดซังนั้นถือว่าเป็นรางวัลที่มีเกียรติและถือเป็นรางวัลใหญ่ที่สุดในอุตสาหกรรมวงการเพลงของเกาหลีใต้
== ประเด็นทางกฎหมาย ==
== อ้างอิง ==
== แหล่งข้อมูลอื่น ==
* เว็บไซต์ทางการของเอ็กโซ
หมวดหมู่:กลุ่มดนตรีที่ก่อตั้งในปี พ.ศ. 2555
หมวดหมู่:กลุ่มดนตรีเคป็อป
หมวดหมู่:เอ็กโซ
หมวดหมู่:บอยแบนด์เกาหลีใต้
หมวดหมู่:ศิลปินสังกัดเอสเอ็มเอนเตอร์เทนเมนต์
หมวดหมู่:กลุ่มดนตรีจากโซล
หมวดหมู่:ผู้ชนะมามาอะวอดส์
หมวดหมู่:ผู้ชนะเมลอนมิวสิกอะวอดส์
หมวดหมู่:ผู้ชนะโคเรียนมิวสิกอะวอดส์